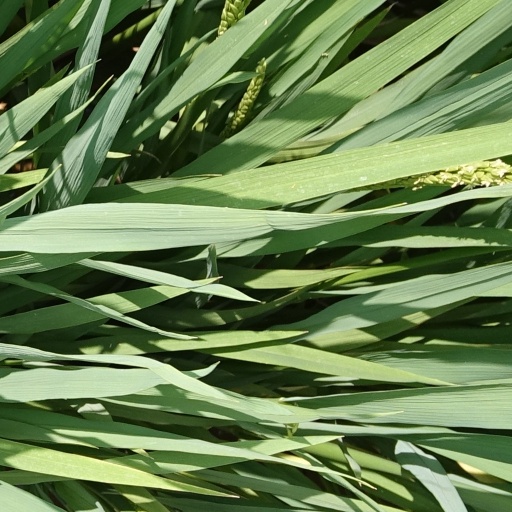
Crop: rice